Battle of the Narrow Seas

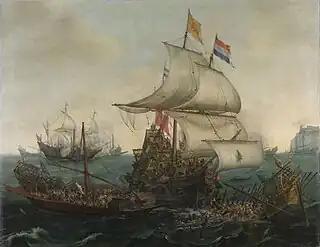
"Dutch Ships Ramming Spanish Galleys off the Flemish Coast in October 1602", by Hendrick Cornelisz Vroom

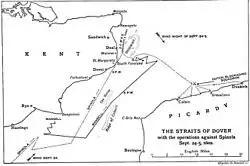
Map of the battle

The action continued across the Narrow Seas towards Dunkirk, Nieuwpoort, Gravelines and Sluis. The Dutch admiral Jan Cant soon cut off the Spanish and the English waited outside of the Flemish road stead in case any tried to escape elsewhere. The States' ship "Makreel" came in sight and attacked the already damaged "San Felipe", pouring in a broadside. Drawing off from this assailant, the galley found herself close to Vice-Admiral Cant's "Halve Maene". The galley tried to evade discovery by remaining immobile in the darkness but this had disastrous results. The "Halve Maene" bore straight down upon the galley and struck at her amidships carrying off her mainmast and her poop. Whilst extricating itself with difficulty from the wreck, "Halve Maene" sent a tremendous volley of cannon fire straight into the waist. Another States' galiot bore down to complete the work. "San Felipe" sank quickly, carrying with her all the galley slaves, sailors and soldiers.